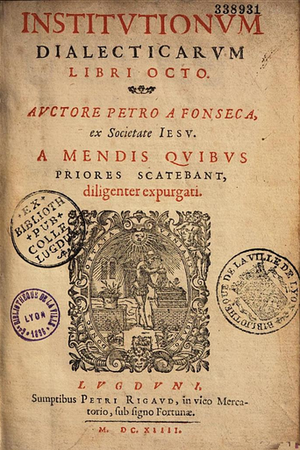
Pedro da Fonseca, jésuite, théologien, philosophe et écrivain portugais, surnommé l'Aristote portugais, né en 1528 au village de Proença-a-Nova, mort le 4 novembre 1599 à Lisbonne.